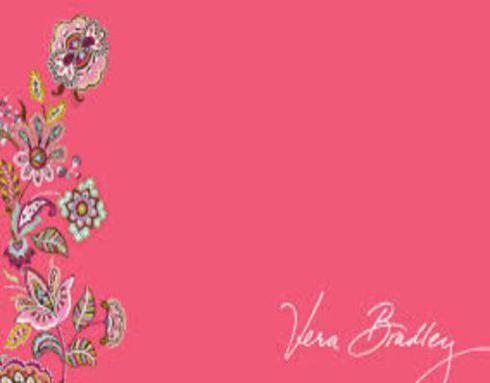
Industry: Clothes